Leon Redbone

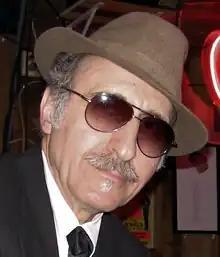
Redbone in 2010

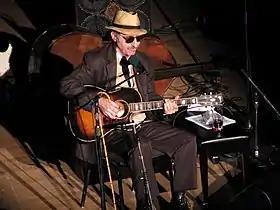
Redbone at Massey Hall, Toronto, Canada in 2007

Leon Redbone (born Dickran Gobalian; August 26, 1949 – May 30, 2019) was a singer-songwriter and musician specializing in jazz, blues, and Tin Pan Alley classics. Recognized by his hat (often a Panama), dark sunglasses, and black tie, he was born in Cyprus of Armenian ancestry and first appeared on stage in Toronto, Canada, in the early 1970s. He also appeared on film and television in acting and voice-over roles.